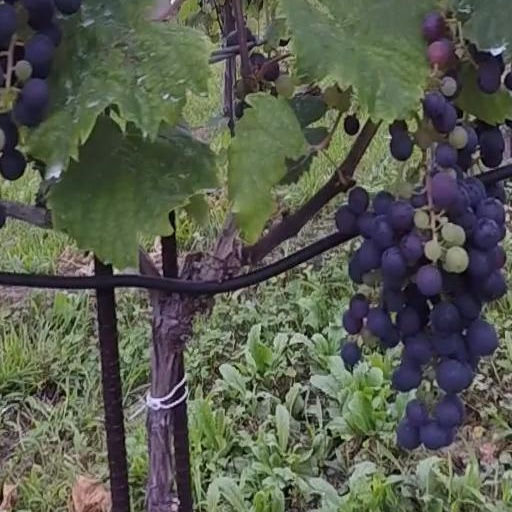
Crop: grape